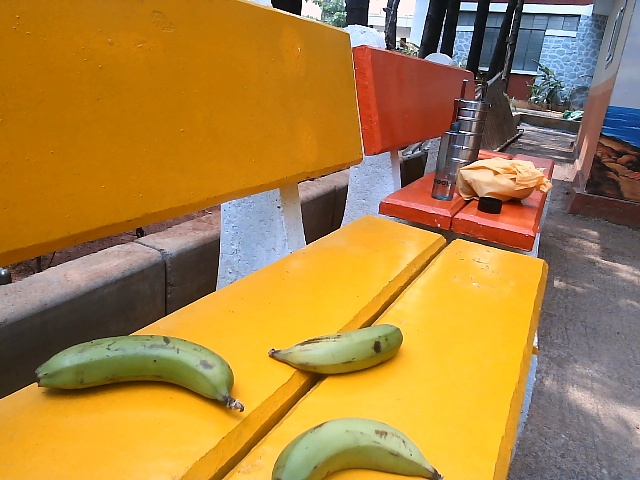
Label: Raw_Banana